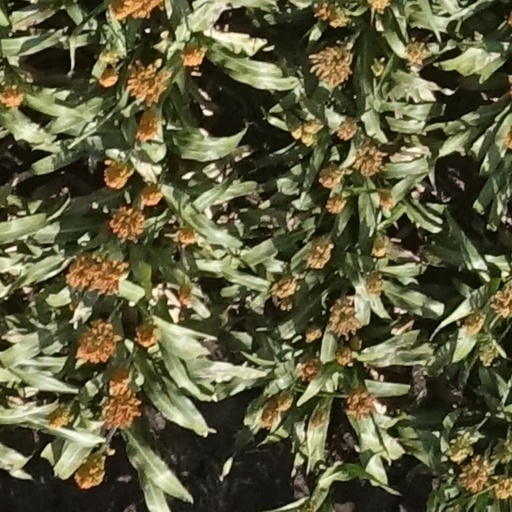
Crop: sorghum